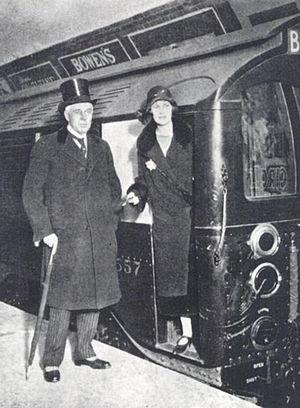
Albert Henry Stanley, PC, TD, né Albert Henry Knattriess le 8 août 1874 à Normanton et mort le 4 novembre 1948 à South Kensington, Londres, 1ᵉʳ baron Ashfield, est directeur général, puis président de la Underground Electric Railways Company of London de 1910 à 1933 puis président de le London Passenger Transport Board de 1933 à 1947.